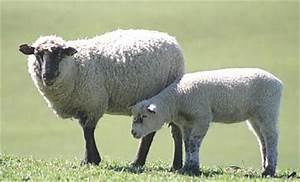
sheep